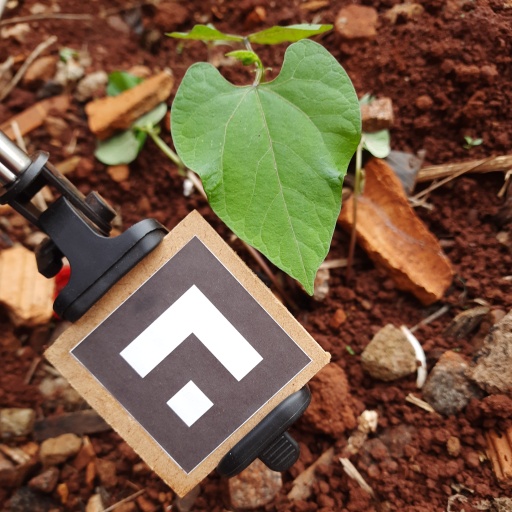
Observations: wavy surface, no eating holes, under shade